Charles B. Hensley

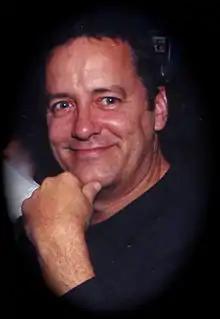
2013

Charles B. Hensley is an American businessman. In 1997 he invented and developed Zicam, a homeopathic patent medicine for the common cold.